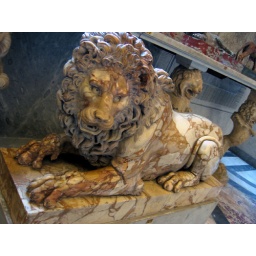
Marble lion in one of the animal sculpture rooms in the Vatican Museums, Roma, IT.